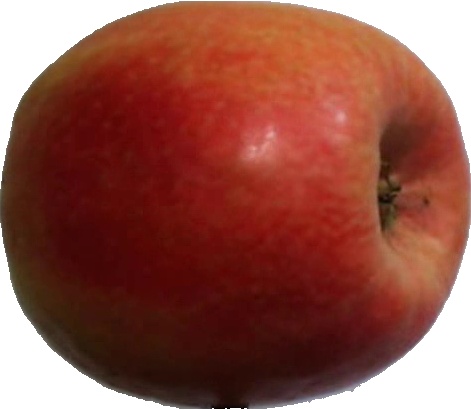
Label: apple_pink_lady_1